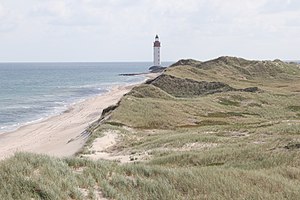
Anholt / Turisme
Anholt Nordstrand og fyret
Anholt Nordstrand og fyret This is a photo of a listed building in Denmark, number 707-8474-1 in the Heritage Agency of Denmark database for Listed Buildings.
Anholt ligger i Kattegat og har et areal på 22,37 km². Øen er 11 km lang og omkring 6 km bred på det bredeste stykke. Der er 138 faste beboere, hvoraf de fleste i Anholt By, inde i landet, hvor også skolen ligger, 3 km fra havnebebyggelsen.